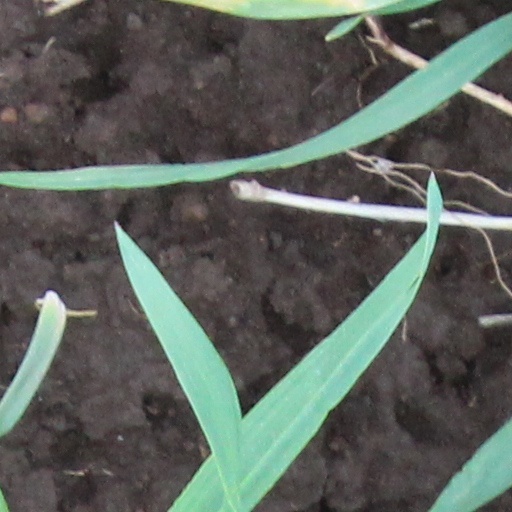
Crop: wheat